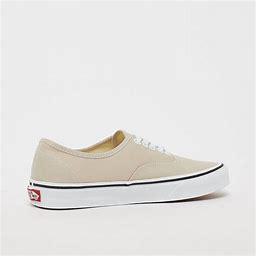
Brand: Vans
Model: UA Authentic